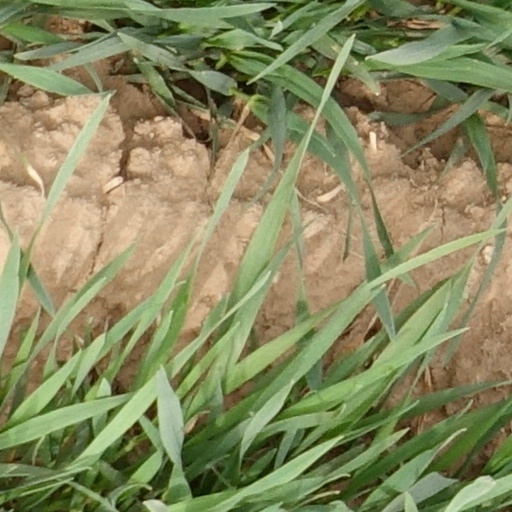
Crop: wheat